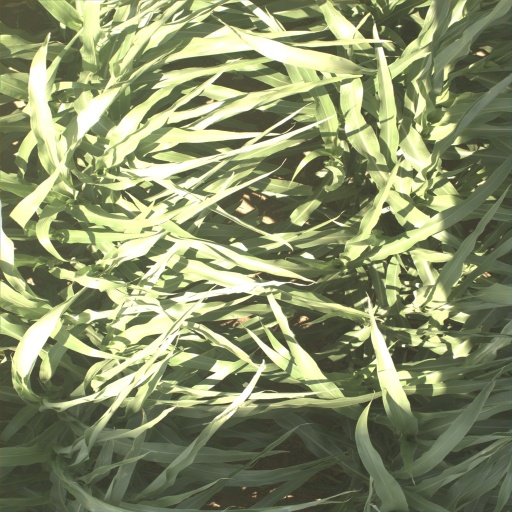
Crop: sorghum